Ferencvárosi TC (sports club)

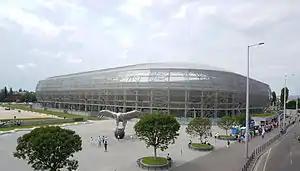
Ferencváros Stadion (2014–present)

The football team plays in Groupama Aréna in Ferencváros, Budapest. The handball teams play in the Elek Gyula Aréna. The boxing, cycling, fencing and wrestling departments play in the FTC-MVM Népligeti Sportközpont.